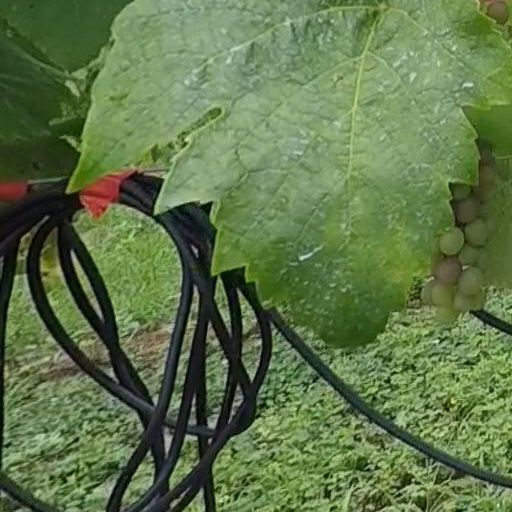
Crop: grape